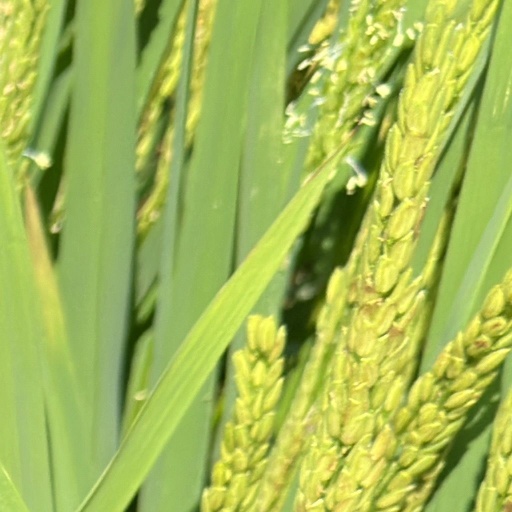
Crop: rice